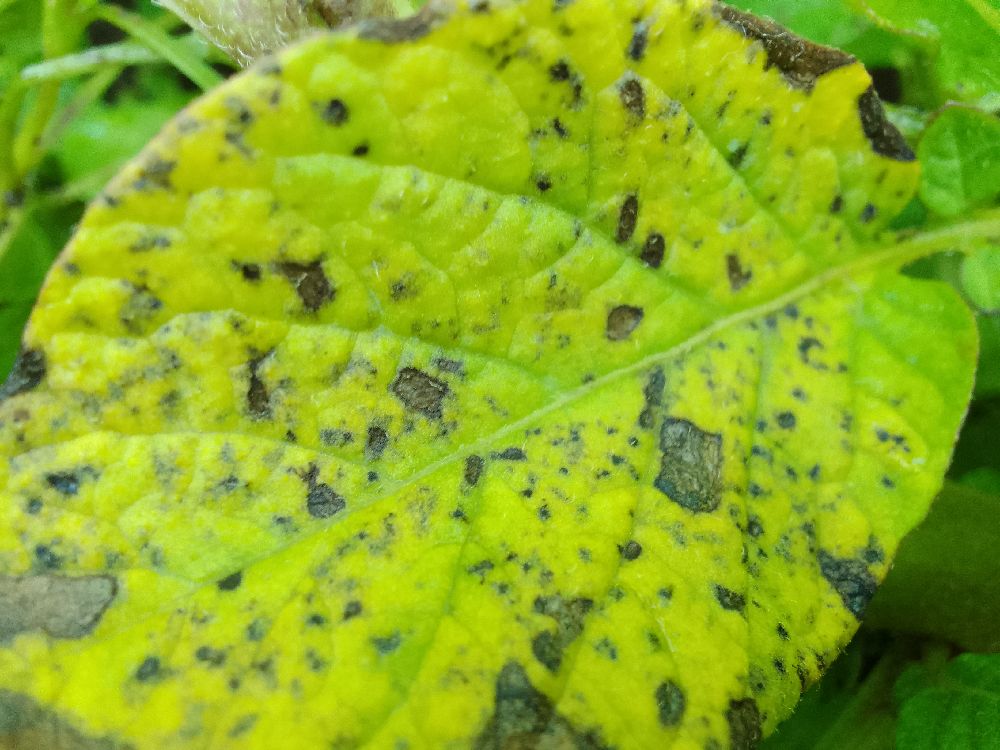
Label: Early blight